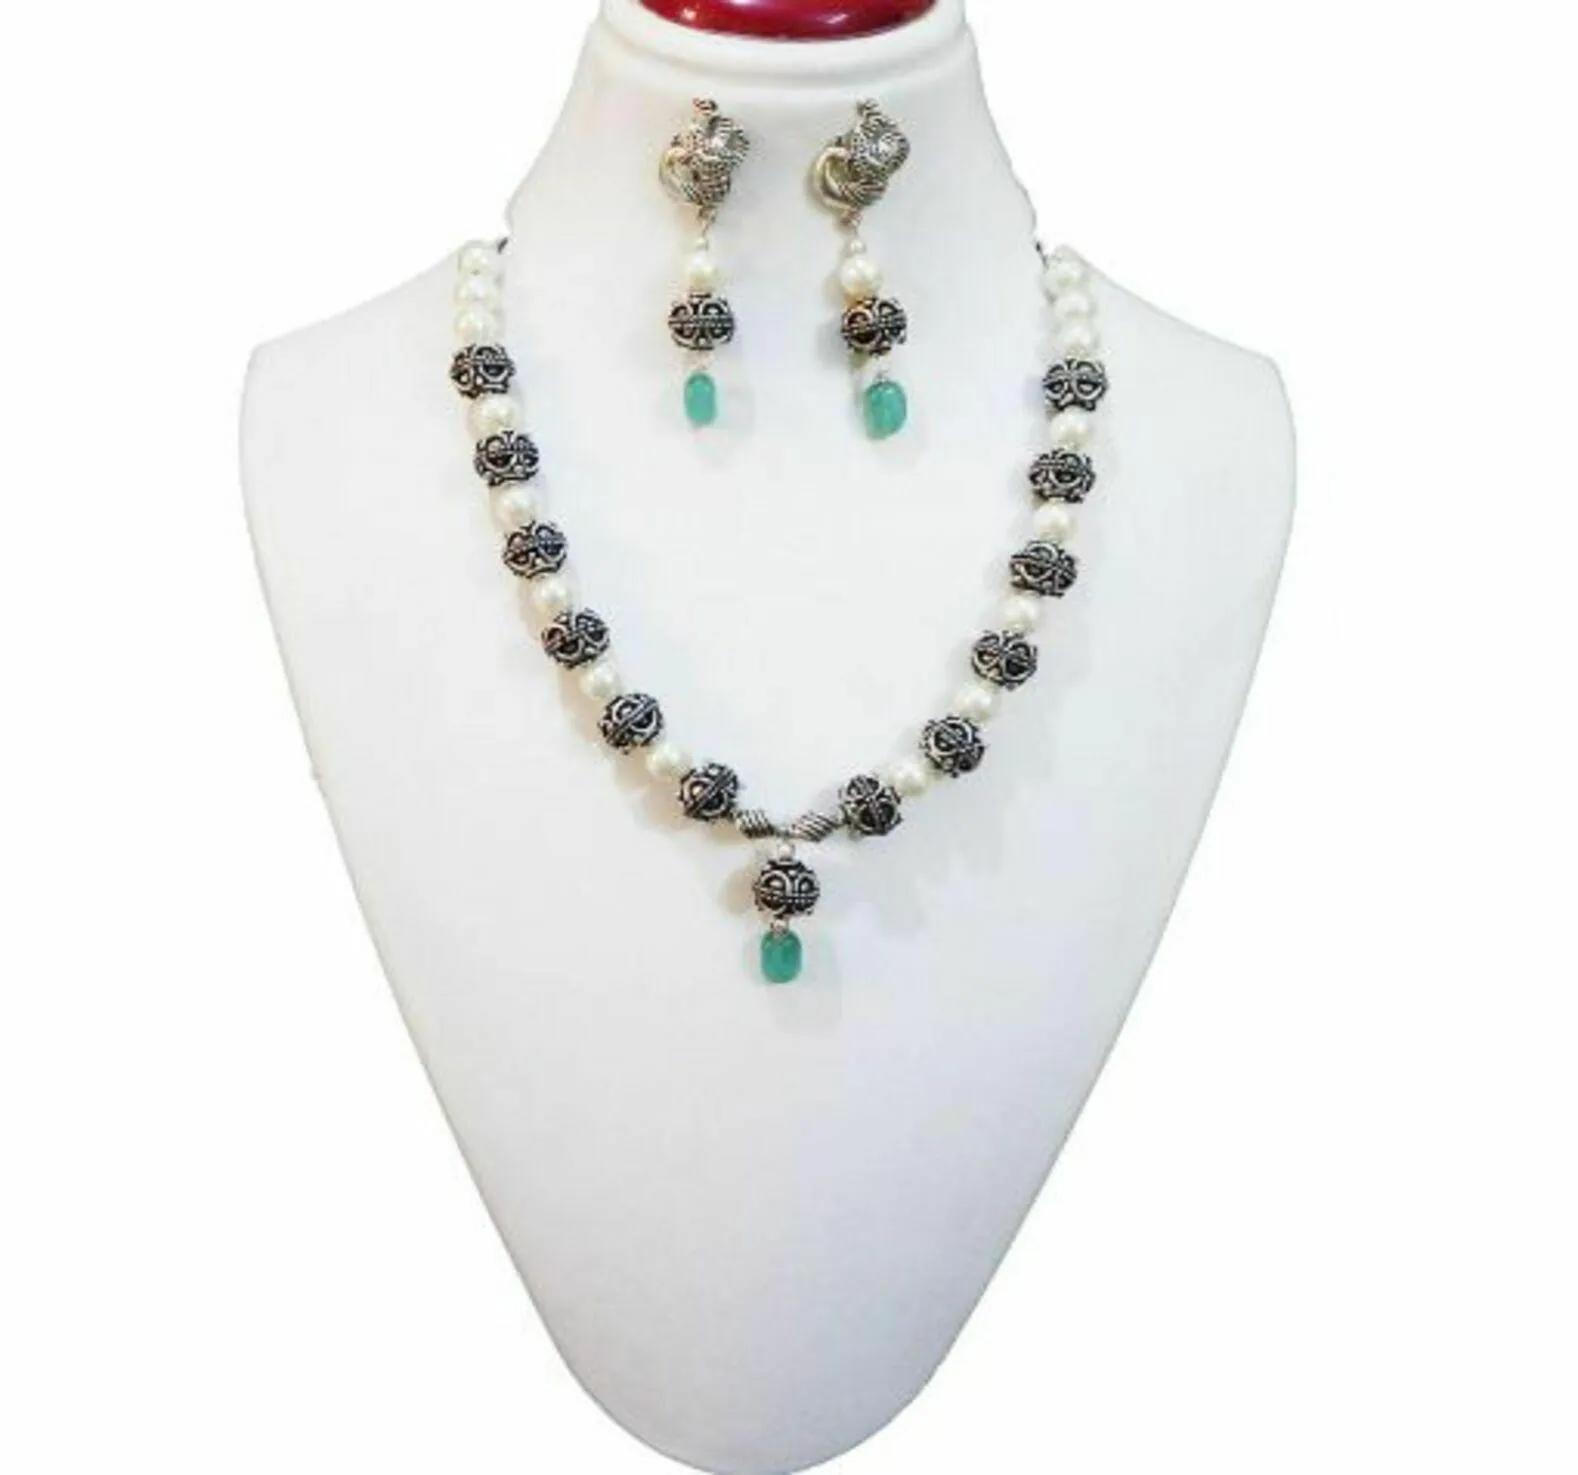
JAYA VISION ENTERPRISES Metal Beads & Synthetic Pearl Fancy Necklace-tg15
Type: Necklaces
Brand: JAYA VISION ENTERPRISES
Price: Rs. 540
JAYA VISION ENTERPRISES Metal Beads & Synthetic Pearl Fancy Necklace-tg15